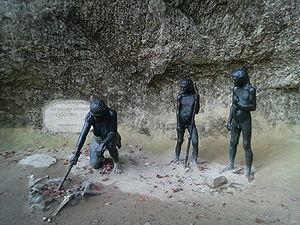
Le Hrvatsko Zagorje est une région traditionnelle de Croatie, située au nord-ouest de Zagreb au-delà de la Medvednica, la "montagne aux ours" à laquelle s'adosse la capitale de la Croatie. De là lui vient son nom d'« Outremont Croate ». C'est principalement une région de collines située entre les monts de Macelj, la Medvednica et la rivière Sutla, qui marque la frontière avec la Slovénie.
Dragutin Gorjanović-Kramberger, né le 25 octobre 1856 à Zagreb et mort le 24 décembre 1936 dans la même ville, est un géologue, archéologue, préhistorien et paléontologue croate.